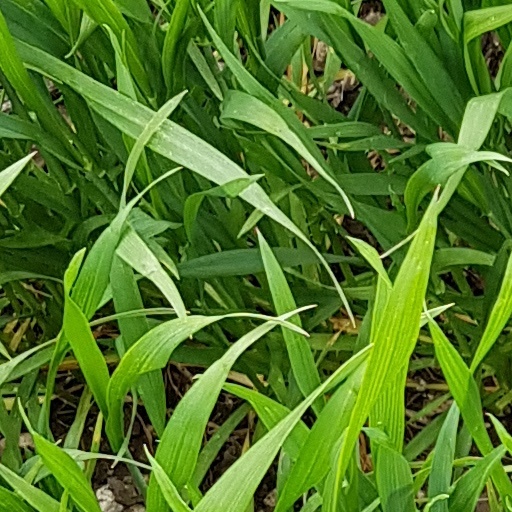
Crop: wheat